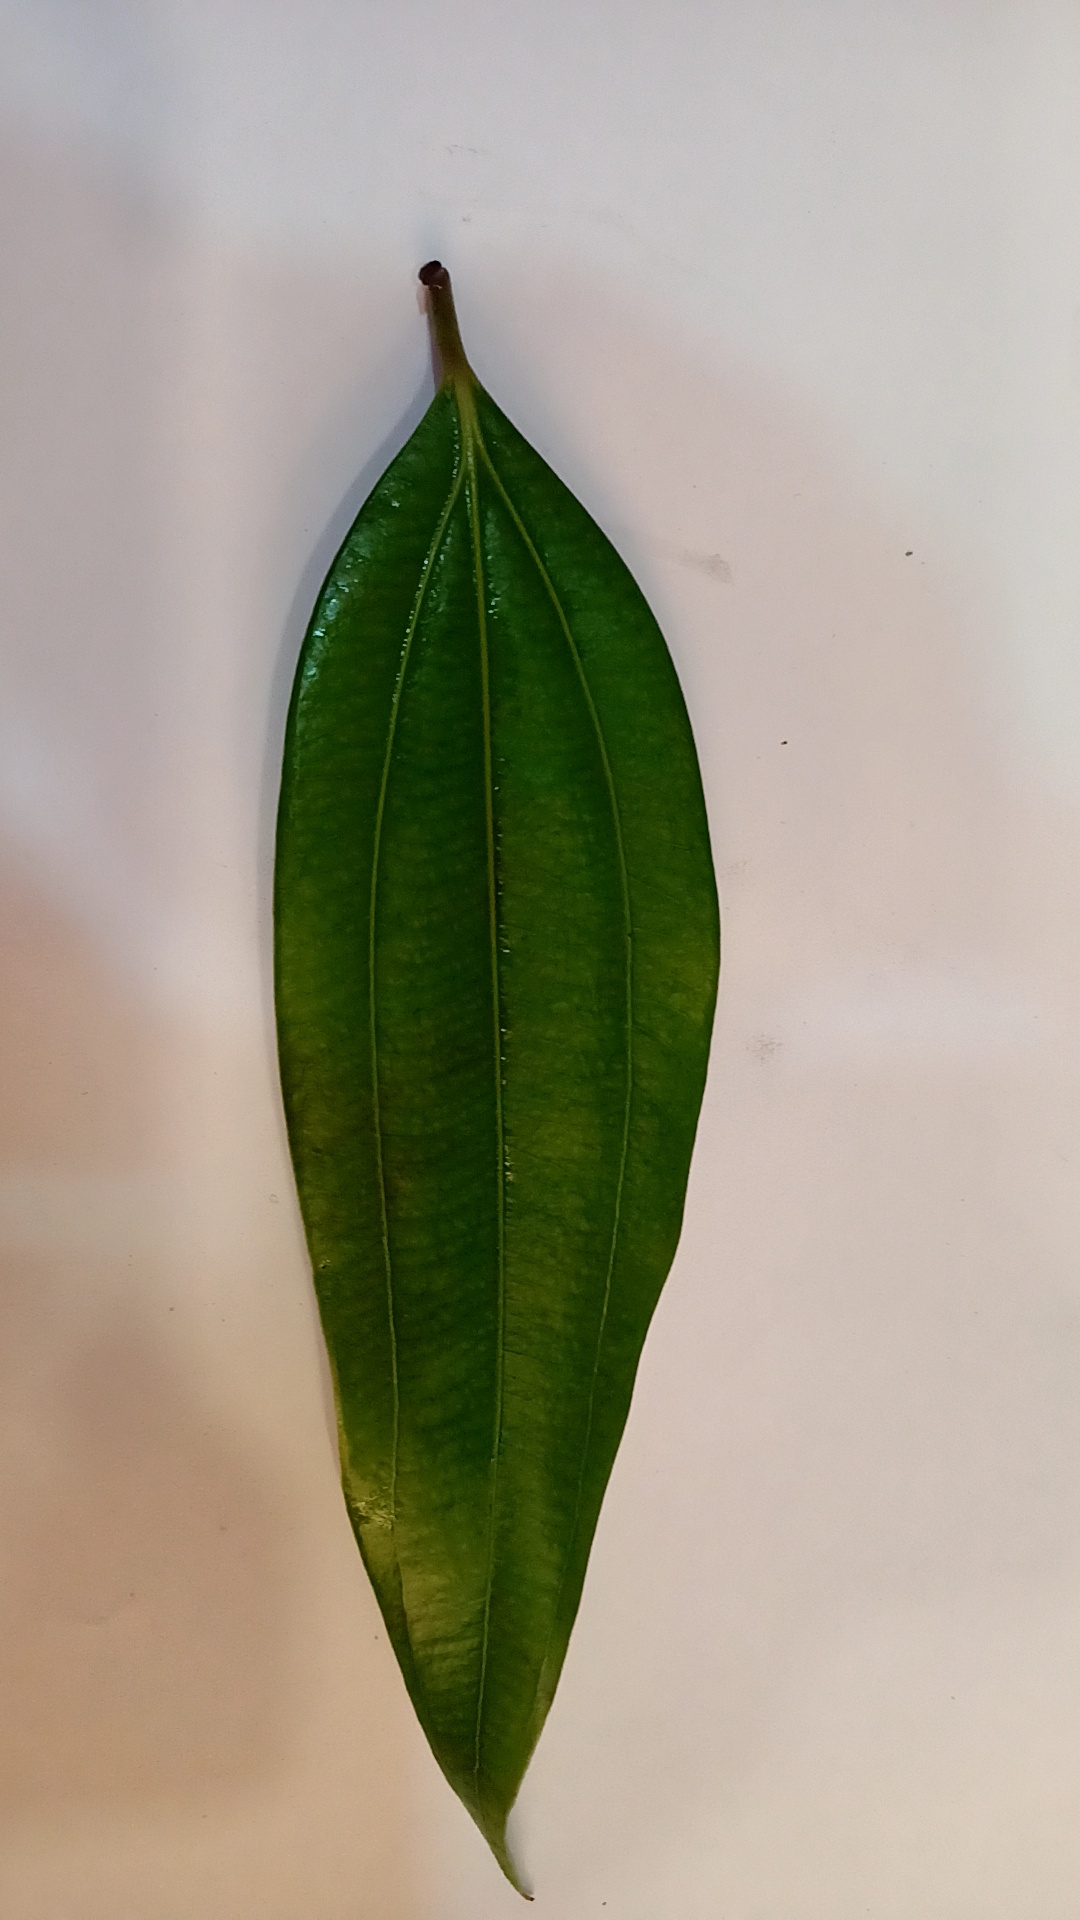
Label: Healthy